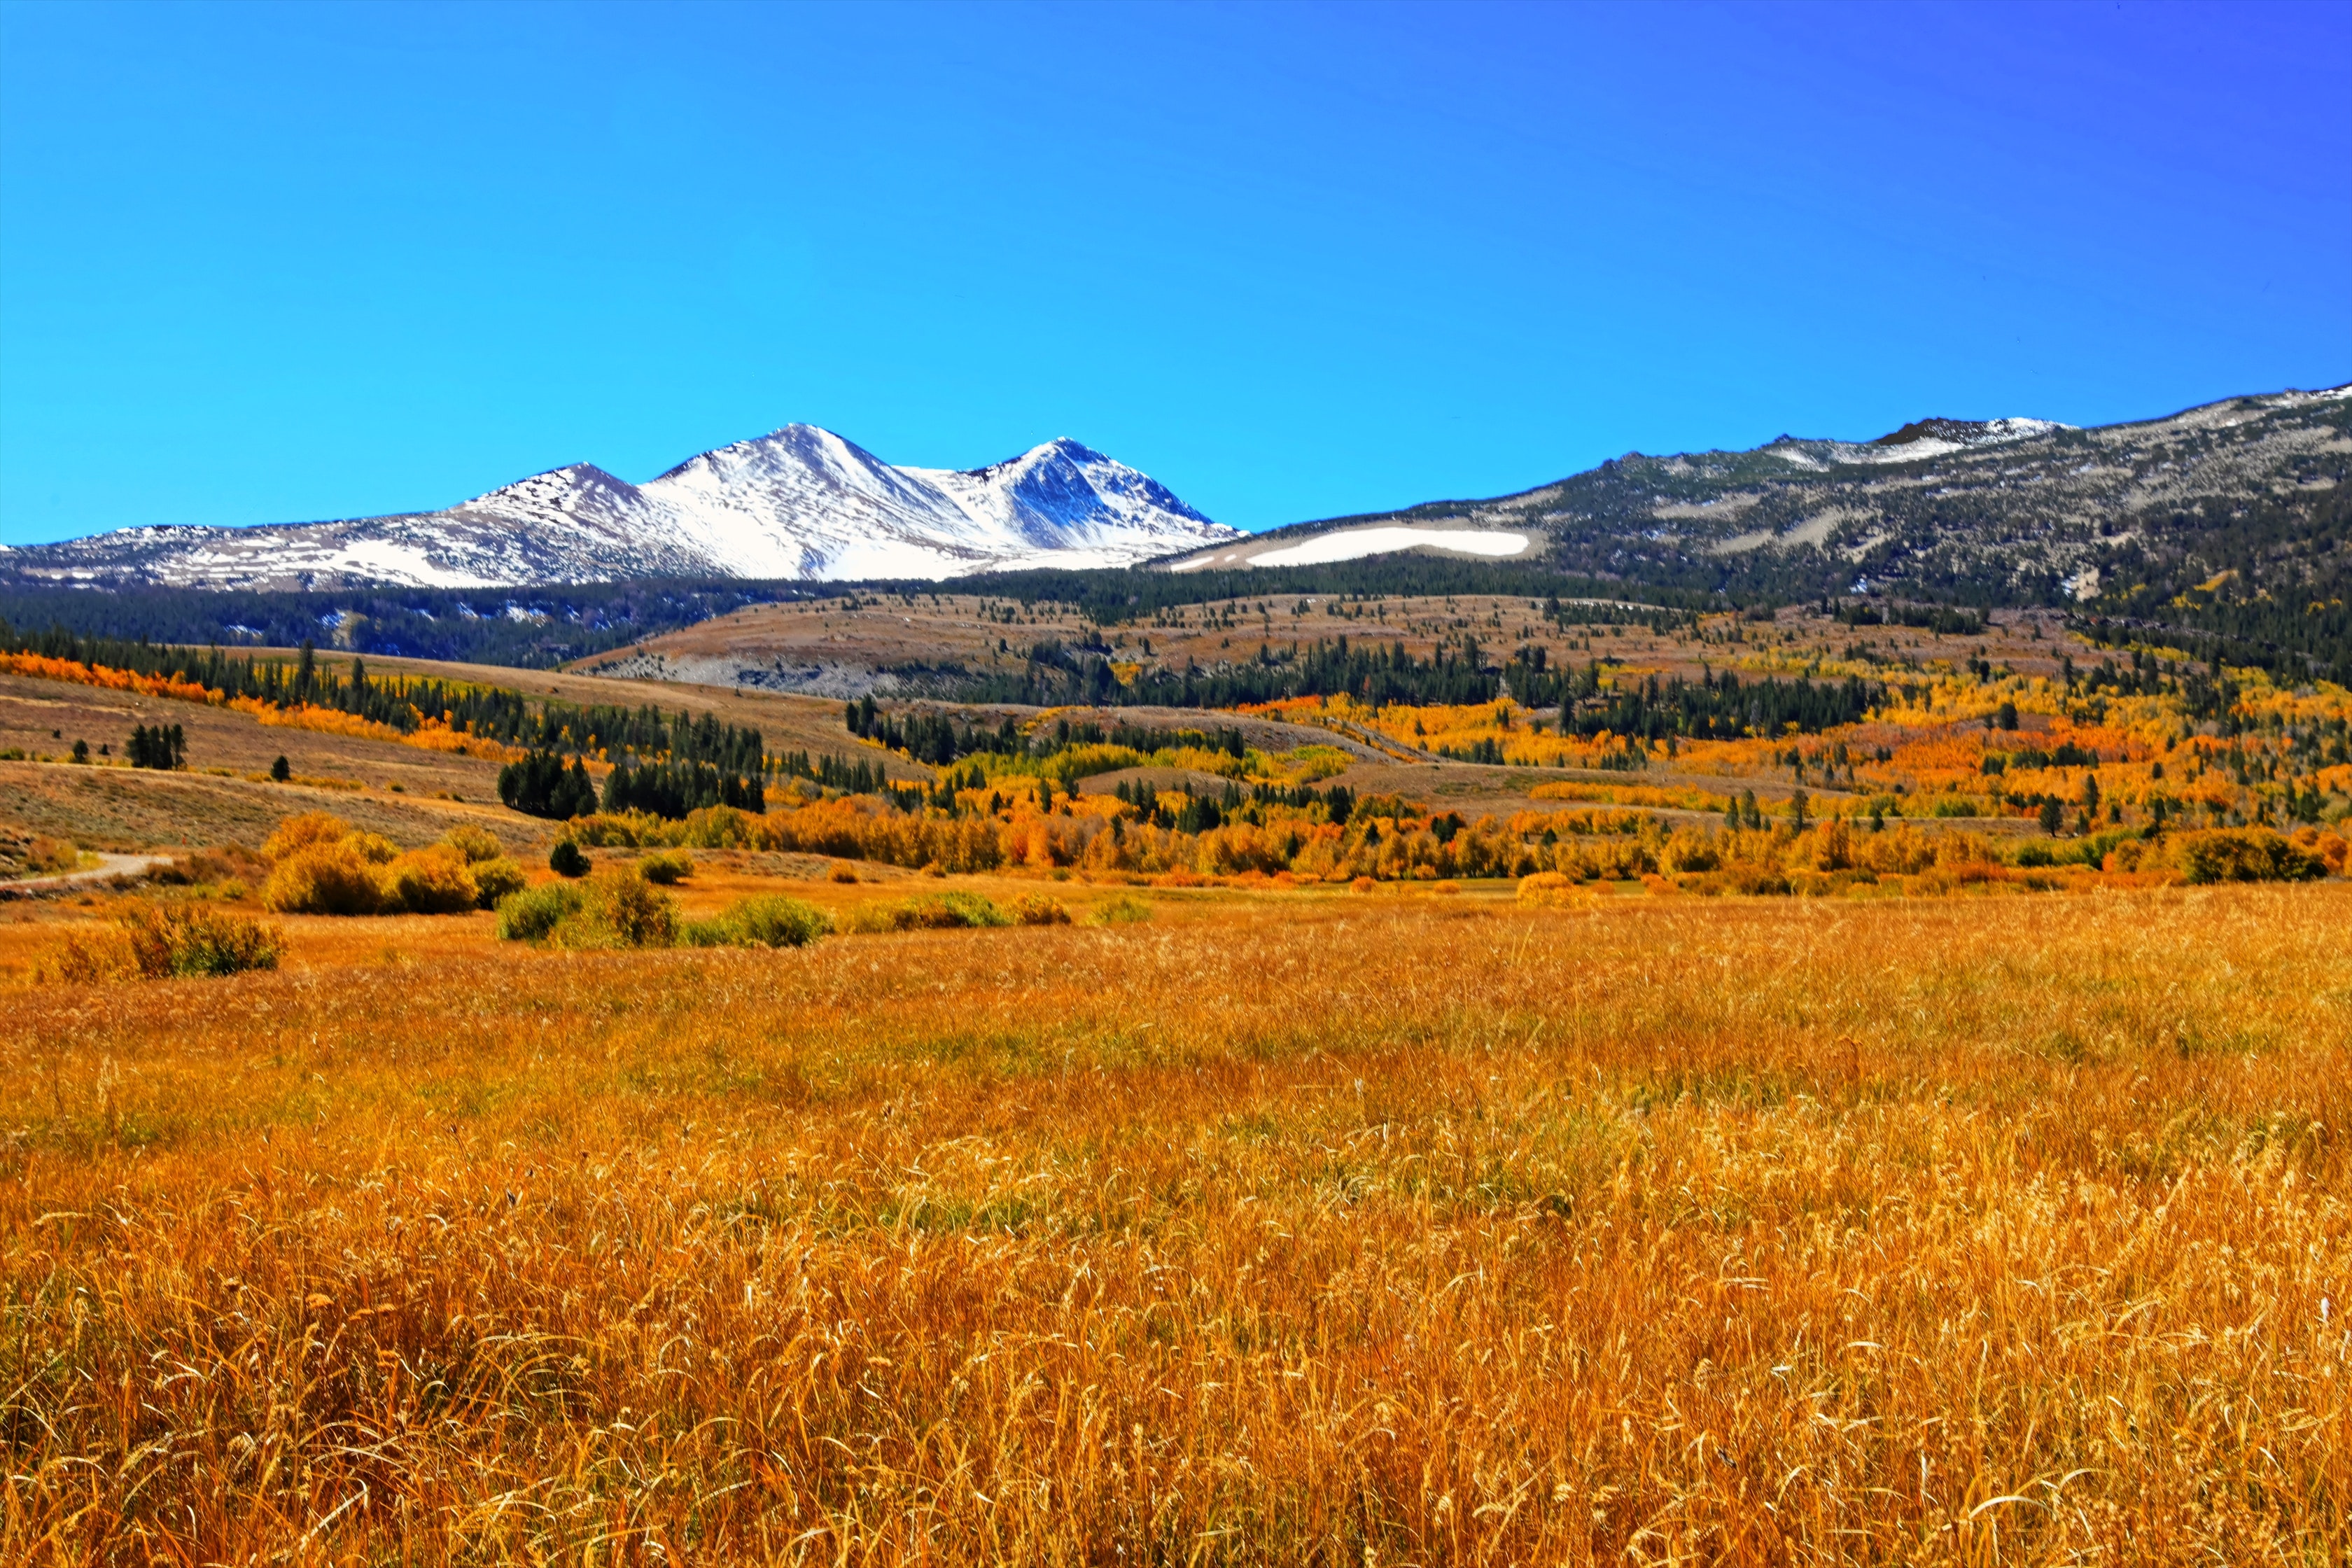
mountainous landforms, natural landscape, mountain, grassland, nature, natural environment, wilderness, sky, prairie, plain, highland, hill, meadow, grass, mountain range, ecoregion, steppe, tree, landscape, tundra, leaf, fell, autumn, national park, grass family, pasture, ranch, cloud, ridge, rural area, plant, wildlife, road, geology, wildflower, field, plateau, forest, alps, valley, savanna